Harataonga

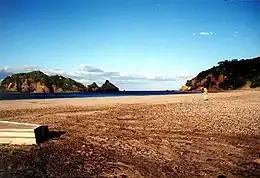
Overtons Beach and Dragon Island (left distance)

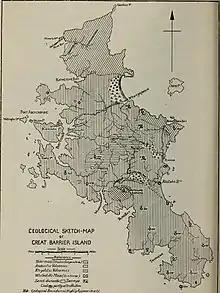
Transactions of the Royal Society of New Zealand (1920)

Harataonga Bay is a coastal feature and area on the northeast coast of Great Barrier Island in New Zealand's Hauraki Gulf, approximately 51 nautical miles northeast of central Auckland. Most of the area is in the Harataonga Recreation Reserve, with some of the hinterland forming the Harataonga Scenic Reserve.